Avraam Vaporidis

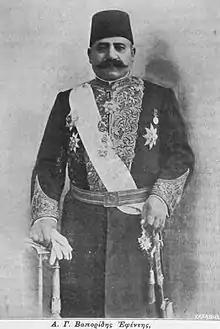
Avraam Vaporidis

Avraam Vaporidis also known as Avraam Efendi (1855, Fertek – 1911, Constantinople), was a distinguished ethnic Greek author, scholar and historian living in the Ottoman Empire. He was a high-ranking dignitary of the late Ottoman Empire who also served as a senior Government official and was an inspector (Matbaalar Müfettişi) of the Court of the Imperial Ministry of Education.